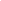
country lost wickets in the first session on day